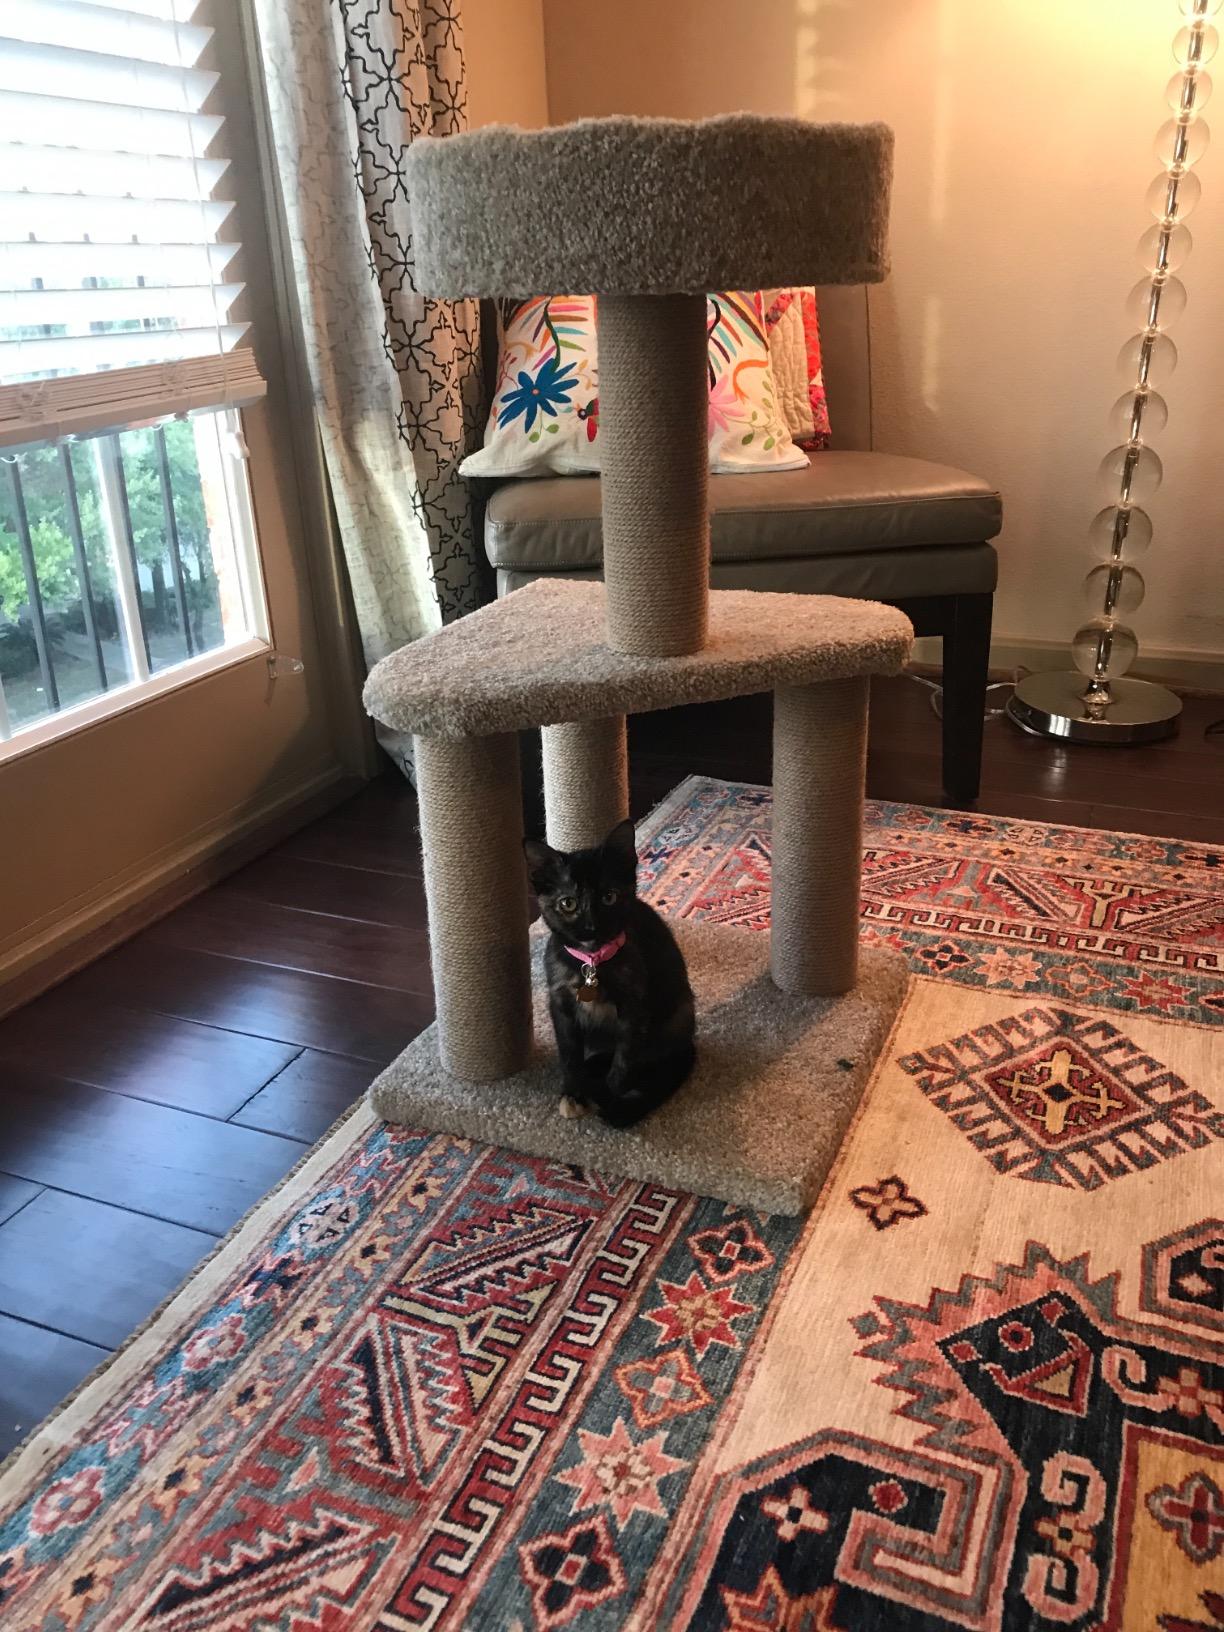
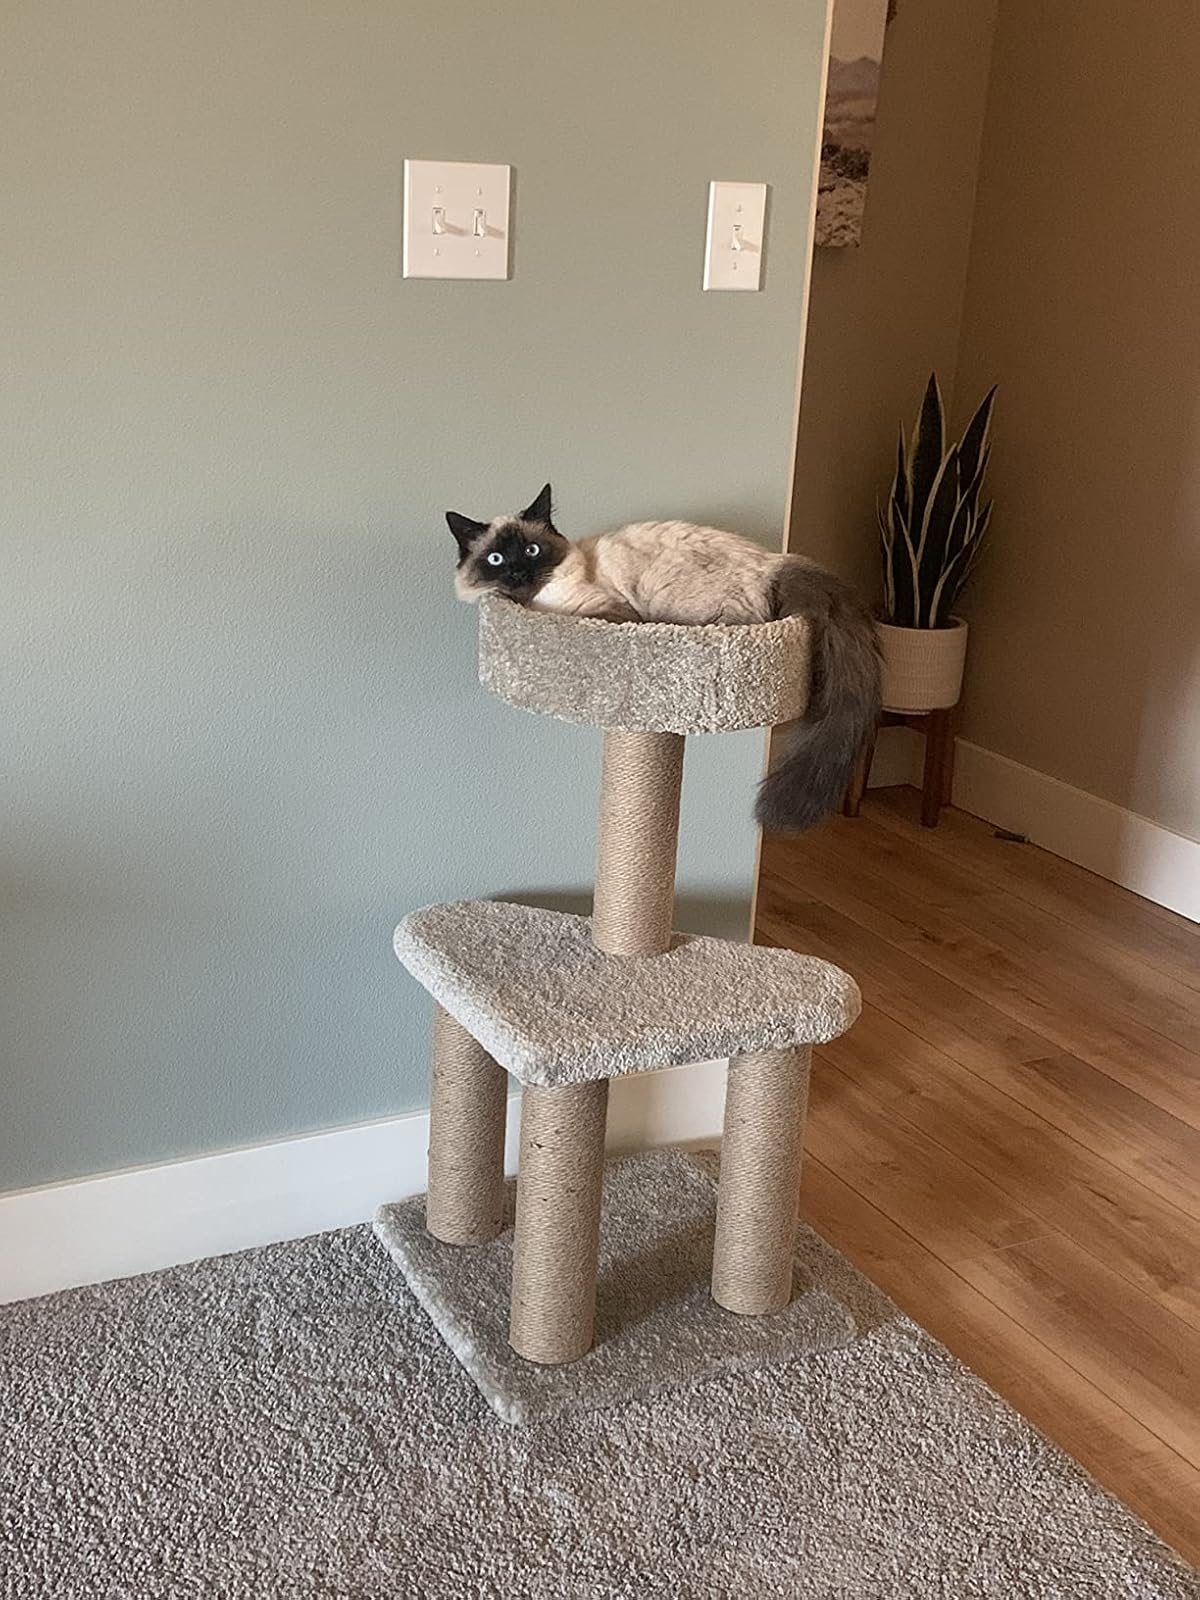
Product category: items_cat tree
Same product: yes